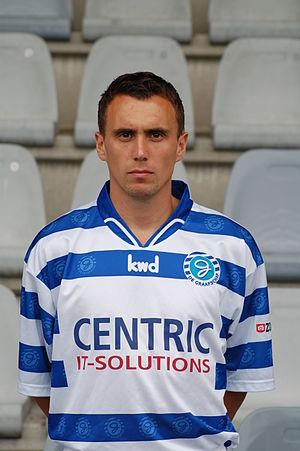
Arnar Vidarsson est un footballeur islandais né le 15 mars 1978 à Reykjavik. Il a pris sa retraite sportive en juin 2014, après avoir disputé la majeure partie de sa carrière en Belgique.